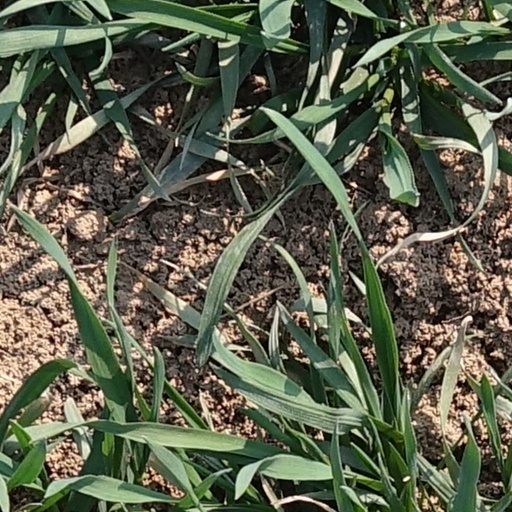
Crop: wheat